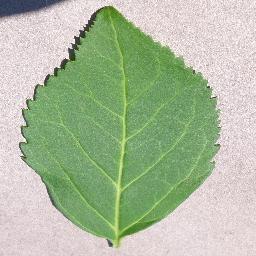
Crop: cherry
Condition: (including_sour)_healthy